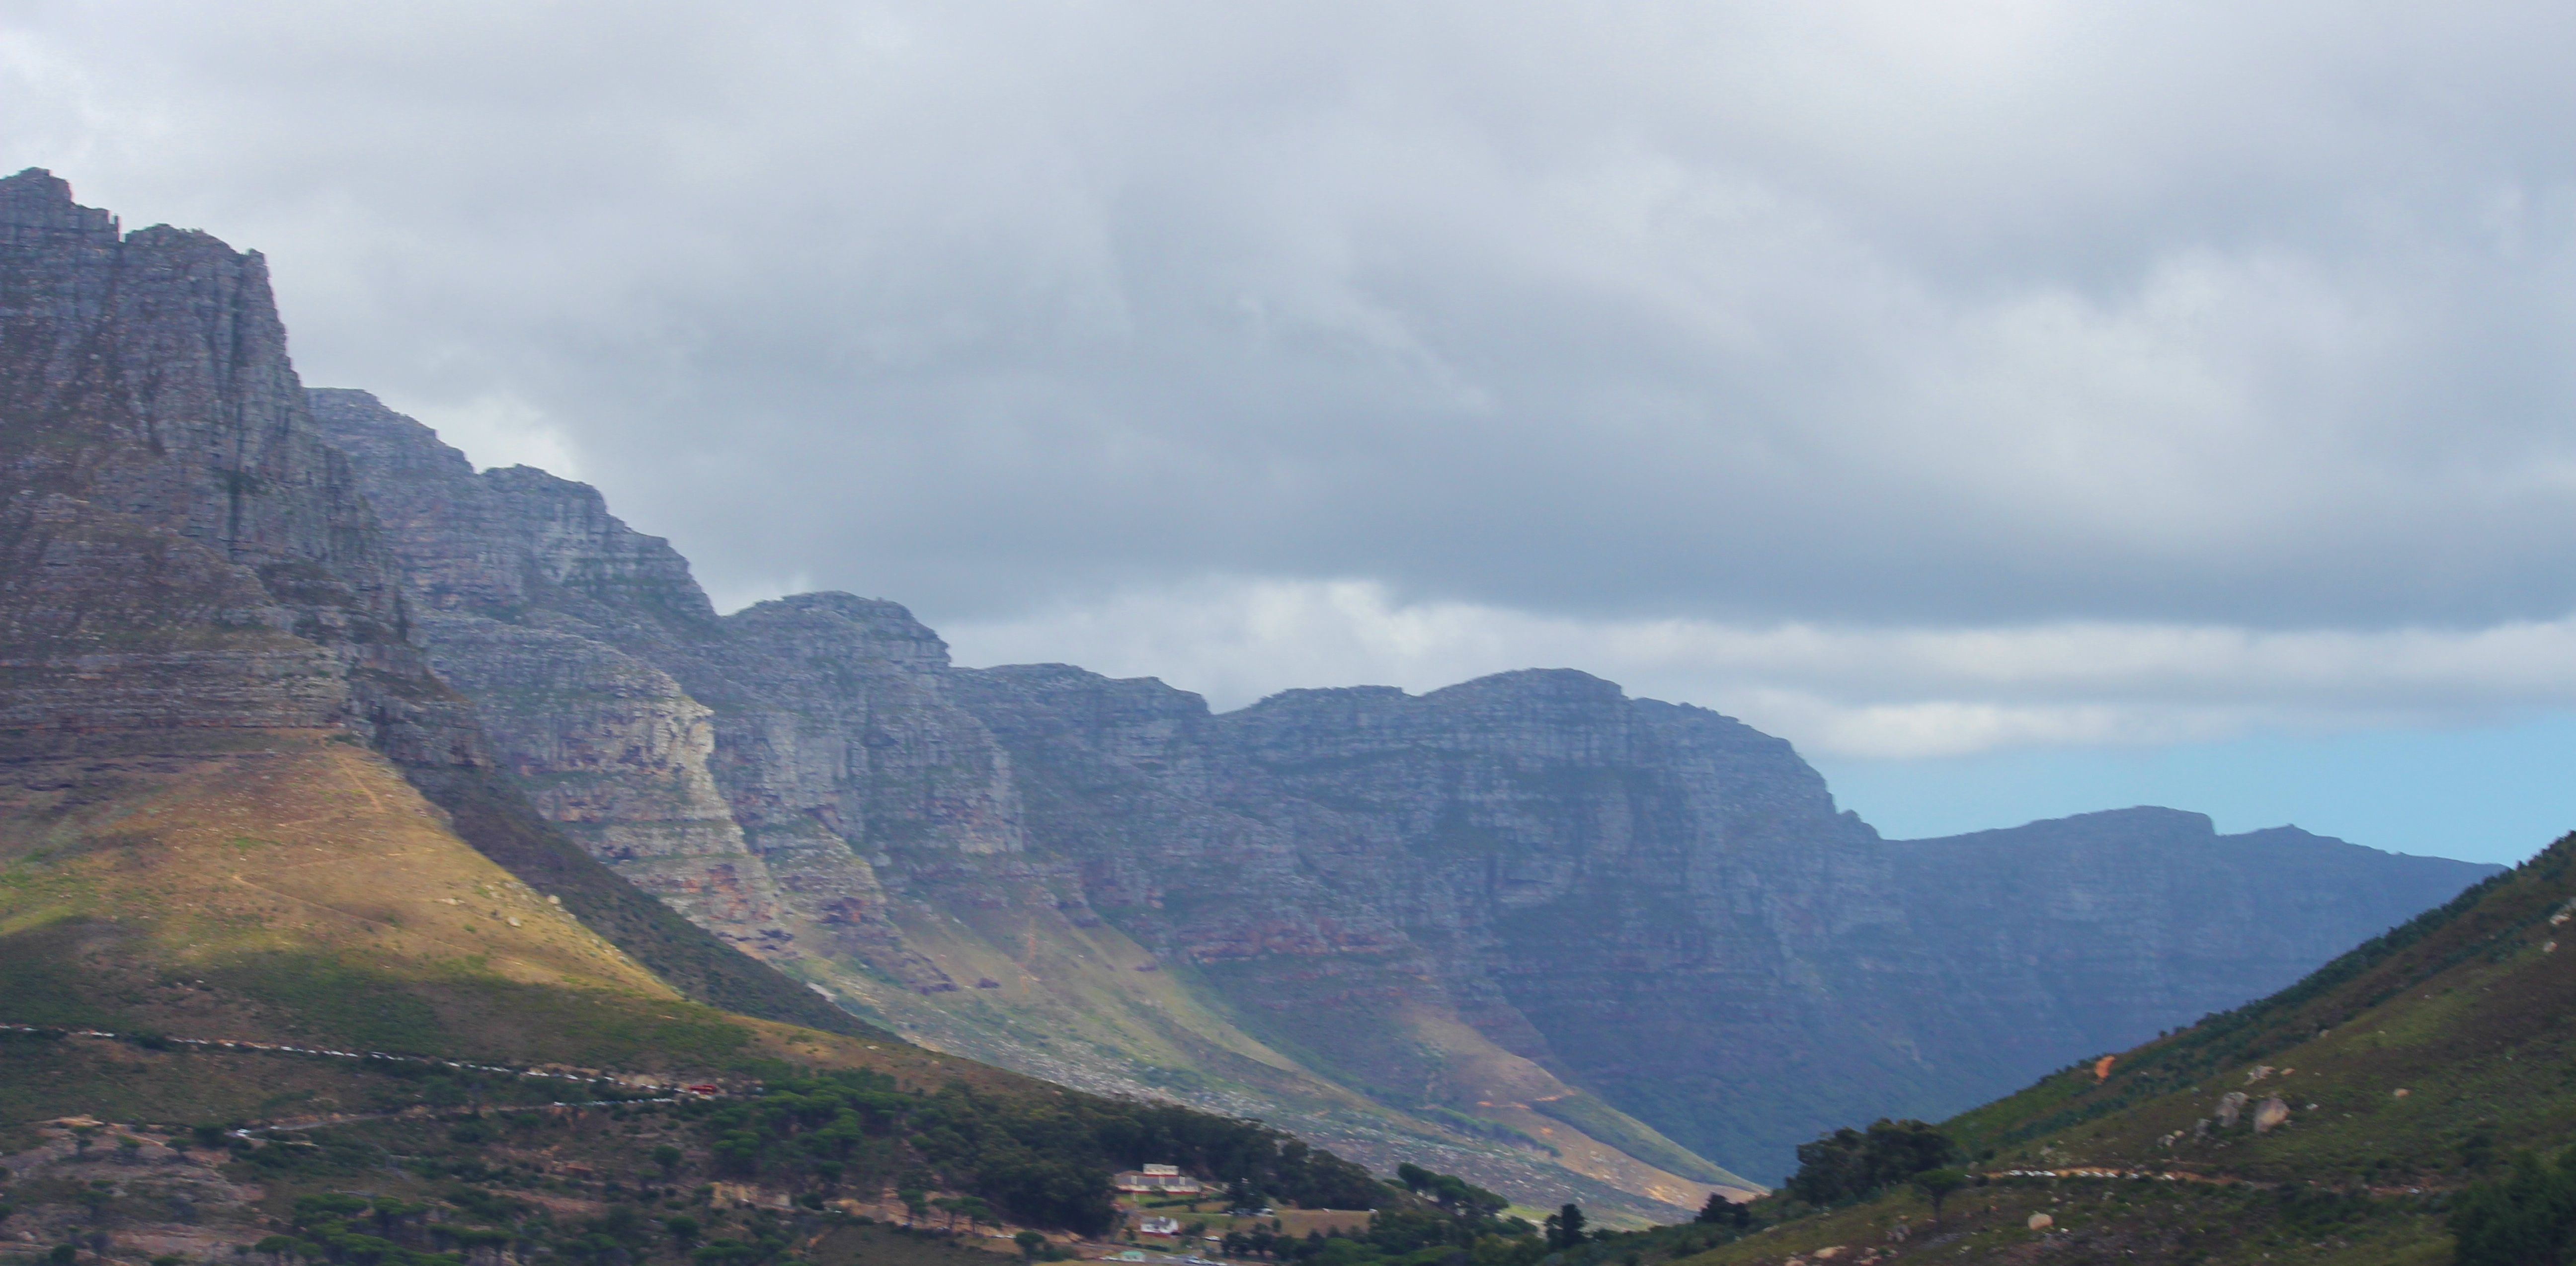
landscape, mountain, hill, valley, mountain range, cliff, canyon, terrain, table mountain, badlands, plateau, south africa, landform, cape town, geographical feature, mountainous landforms